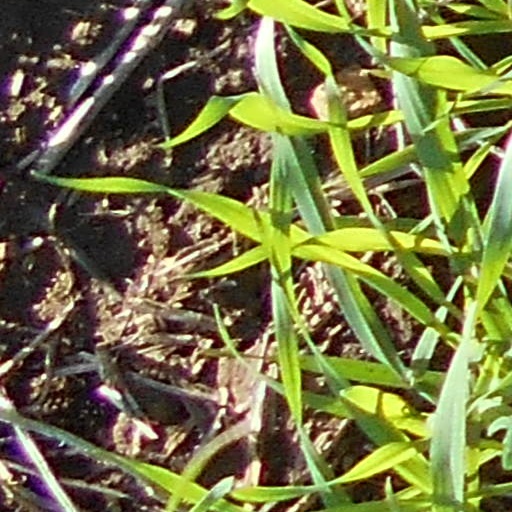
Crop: wheat